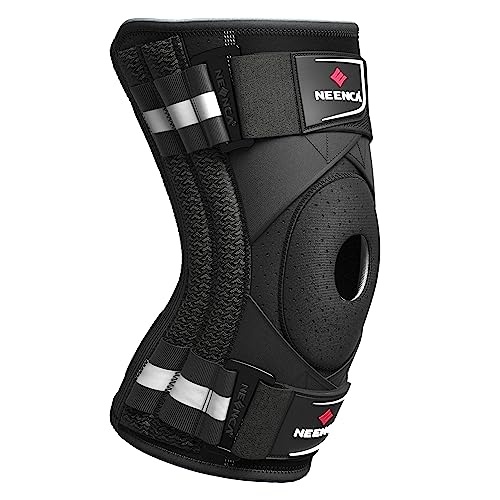
NEENCA Professional Knee Brace for Knee Pain, Medical Knee Support with Patented X-Strap Fixing System, Great Support and Stability for Joint Pain, Arthritis, Meniscus Tear, ACL, PCL, Runner, Sports
NEENCA KNEE SUPPORT TECHNOLOGY—Three-dimensional structure of woven, High-precision 3D cutting technology of knitting. With high-elastic tight and breathable compression fabric to 360° perfectly fit your kneecap curve, specially designed 2 extra straps for best fit. It will strengthen side support and maintains joint stability, effectively disperses pressure, keeping your knee warm, lubricating your joints. BEST CHOICE for sports protection and pain recovery. BETTER PERFORMANCE— Overcome the defects of similar products, Medical-grade strap knee braces with no allergies and itchiness. Non-slip silicone strips and high-elastic compression fabric to avoid sliding and rolling during exercise, It will stay position all day. Innovative functional fabrics has the effect of keep your knee warm and reduce stiffness, reducing inflammation and swelling, increase oxygen flow. So it will prevent potential sports injuries without sacrificing your performance! TARGETED RELIEF & SUPPORT— Neenca got a well balance between compression and comfort. It will disperse the pressure and improves circulation around your knee area, which will significantly effective reduce the pressure of the knee joint and help the meniscus to recover. Wrap around the patella to enhance the stability of the kneecap and relax tendons, prevent muscle strain. Relieve ACL, MCL, PCL pain, prevent ligament injury, dislocation and so on. It is Perfect for Pain Recovery or Workout. COMFORTABLE EXPERIENCE— The air knit fabric can instantly absorb and evaporate large amounts of water, circular breathing. breathable, fast-dry and absorbing sweat, lightweight. As thin and light as a feather, you can wear it under the leggings or pants, you don't even feel it, so you can wear them in any place or any time!!! Provide extra reinforcement without sacrificing comfort, keeping your knee warm and reduce stiffness, so you can wear them all day long! TRUSTED BRAND & MULTIFUNCTION— Professional knee sleeves for meniscus tear, arthritis, ACL, joint pain relief, sports injury recovery. Widely used in many sports such as weightlifting, basketball, running, jogging, volleyball, CrossFit, gym, tennis, hiking and more! Unisex and suitable for both left and right legs.
Brand: NEENCA
Category: Health & Beauty > Health Care > Supports & Braces > Knee Braces